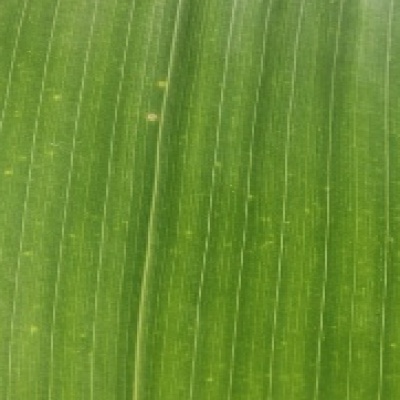
Label: Corn_(Maize)___Leaf_Spot